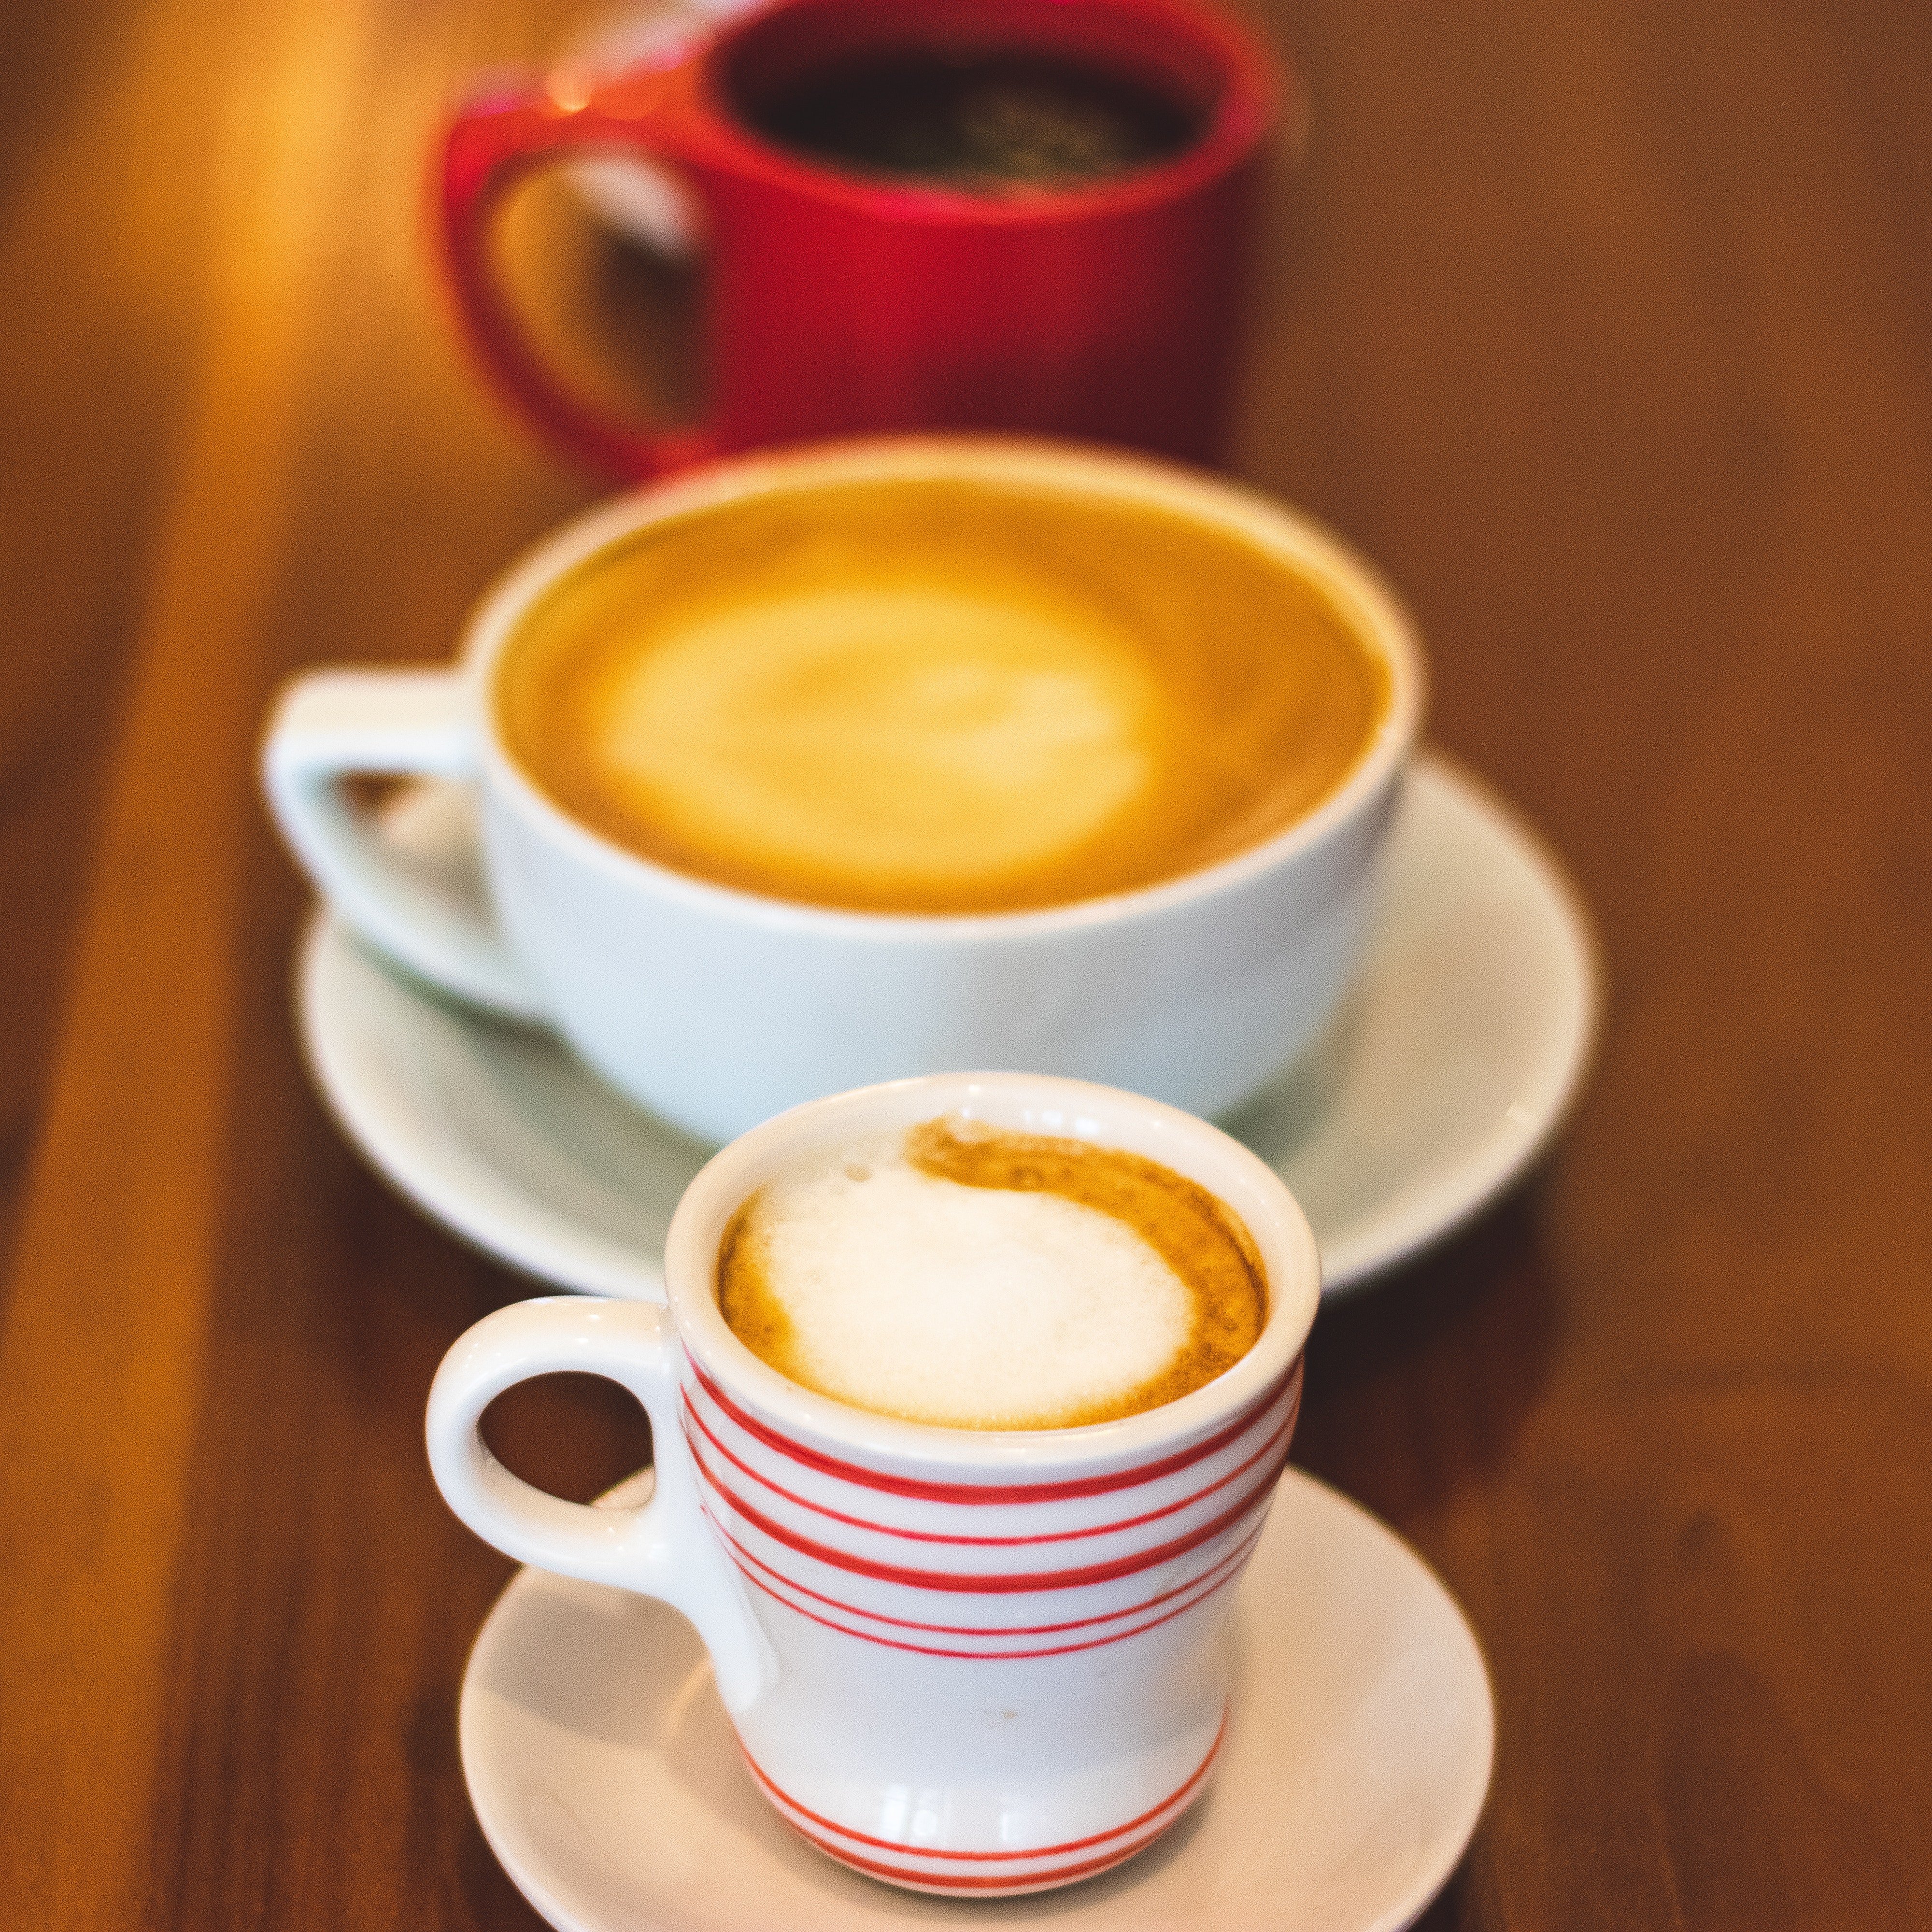
cup, coffee cup, espresso, cuban espresso, coffee, drink, ristretto, drinkware, cappuccino, serveware, caff macchiato, saucer, cafe au lait, yellow, flat white, food, tableware, latte, caff americano, coffee milk, cafe, caffeine, lungo, white coffee, wiener melange, ingredient, Java coffee, cuisine, dish, cortado, instant coffee, non alcoholic beverage